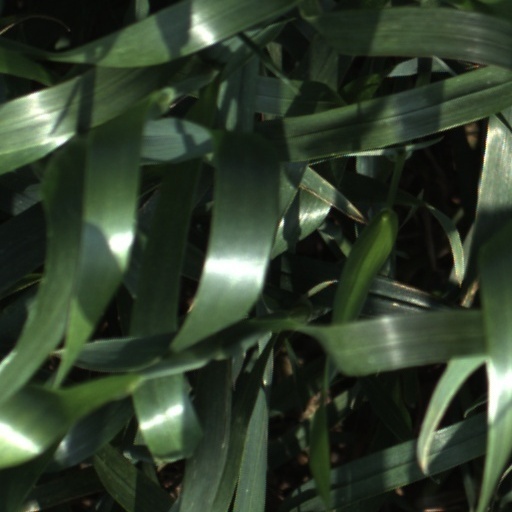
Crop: wheat